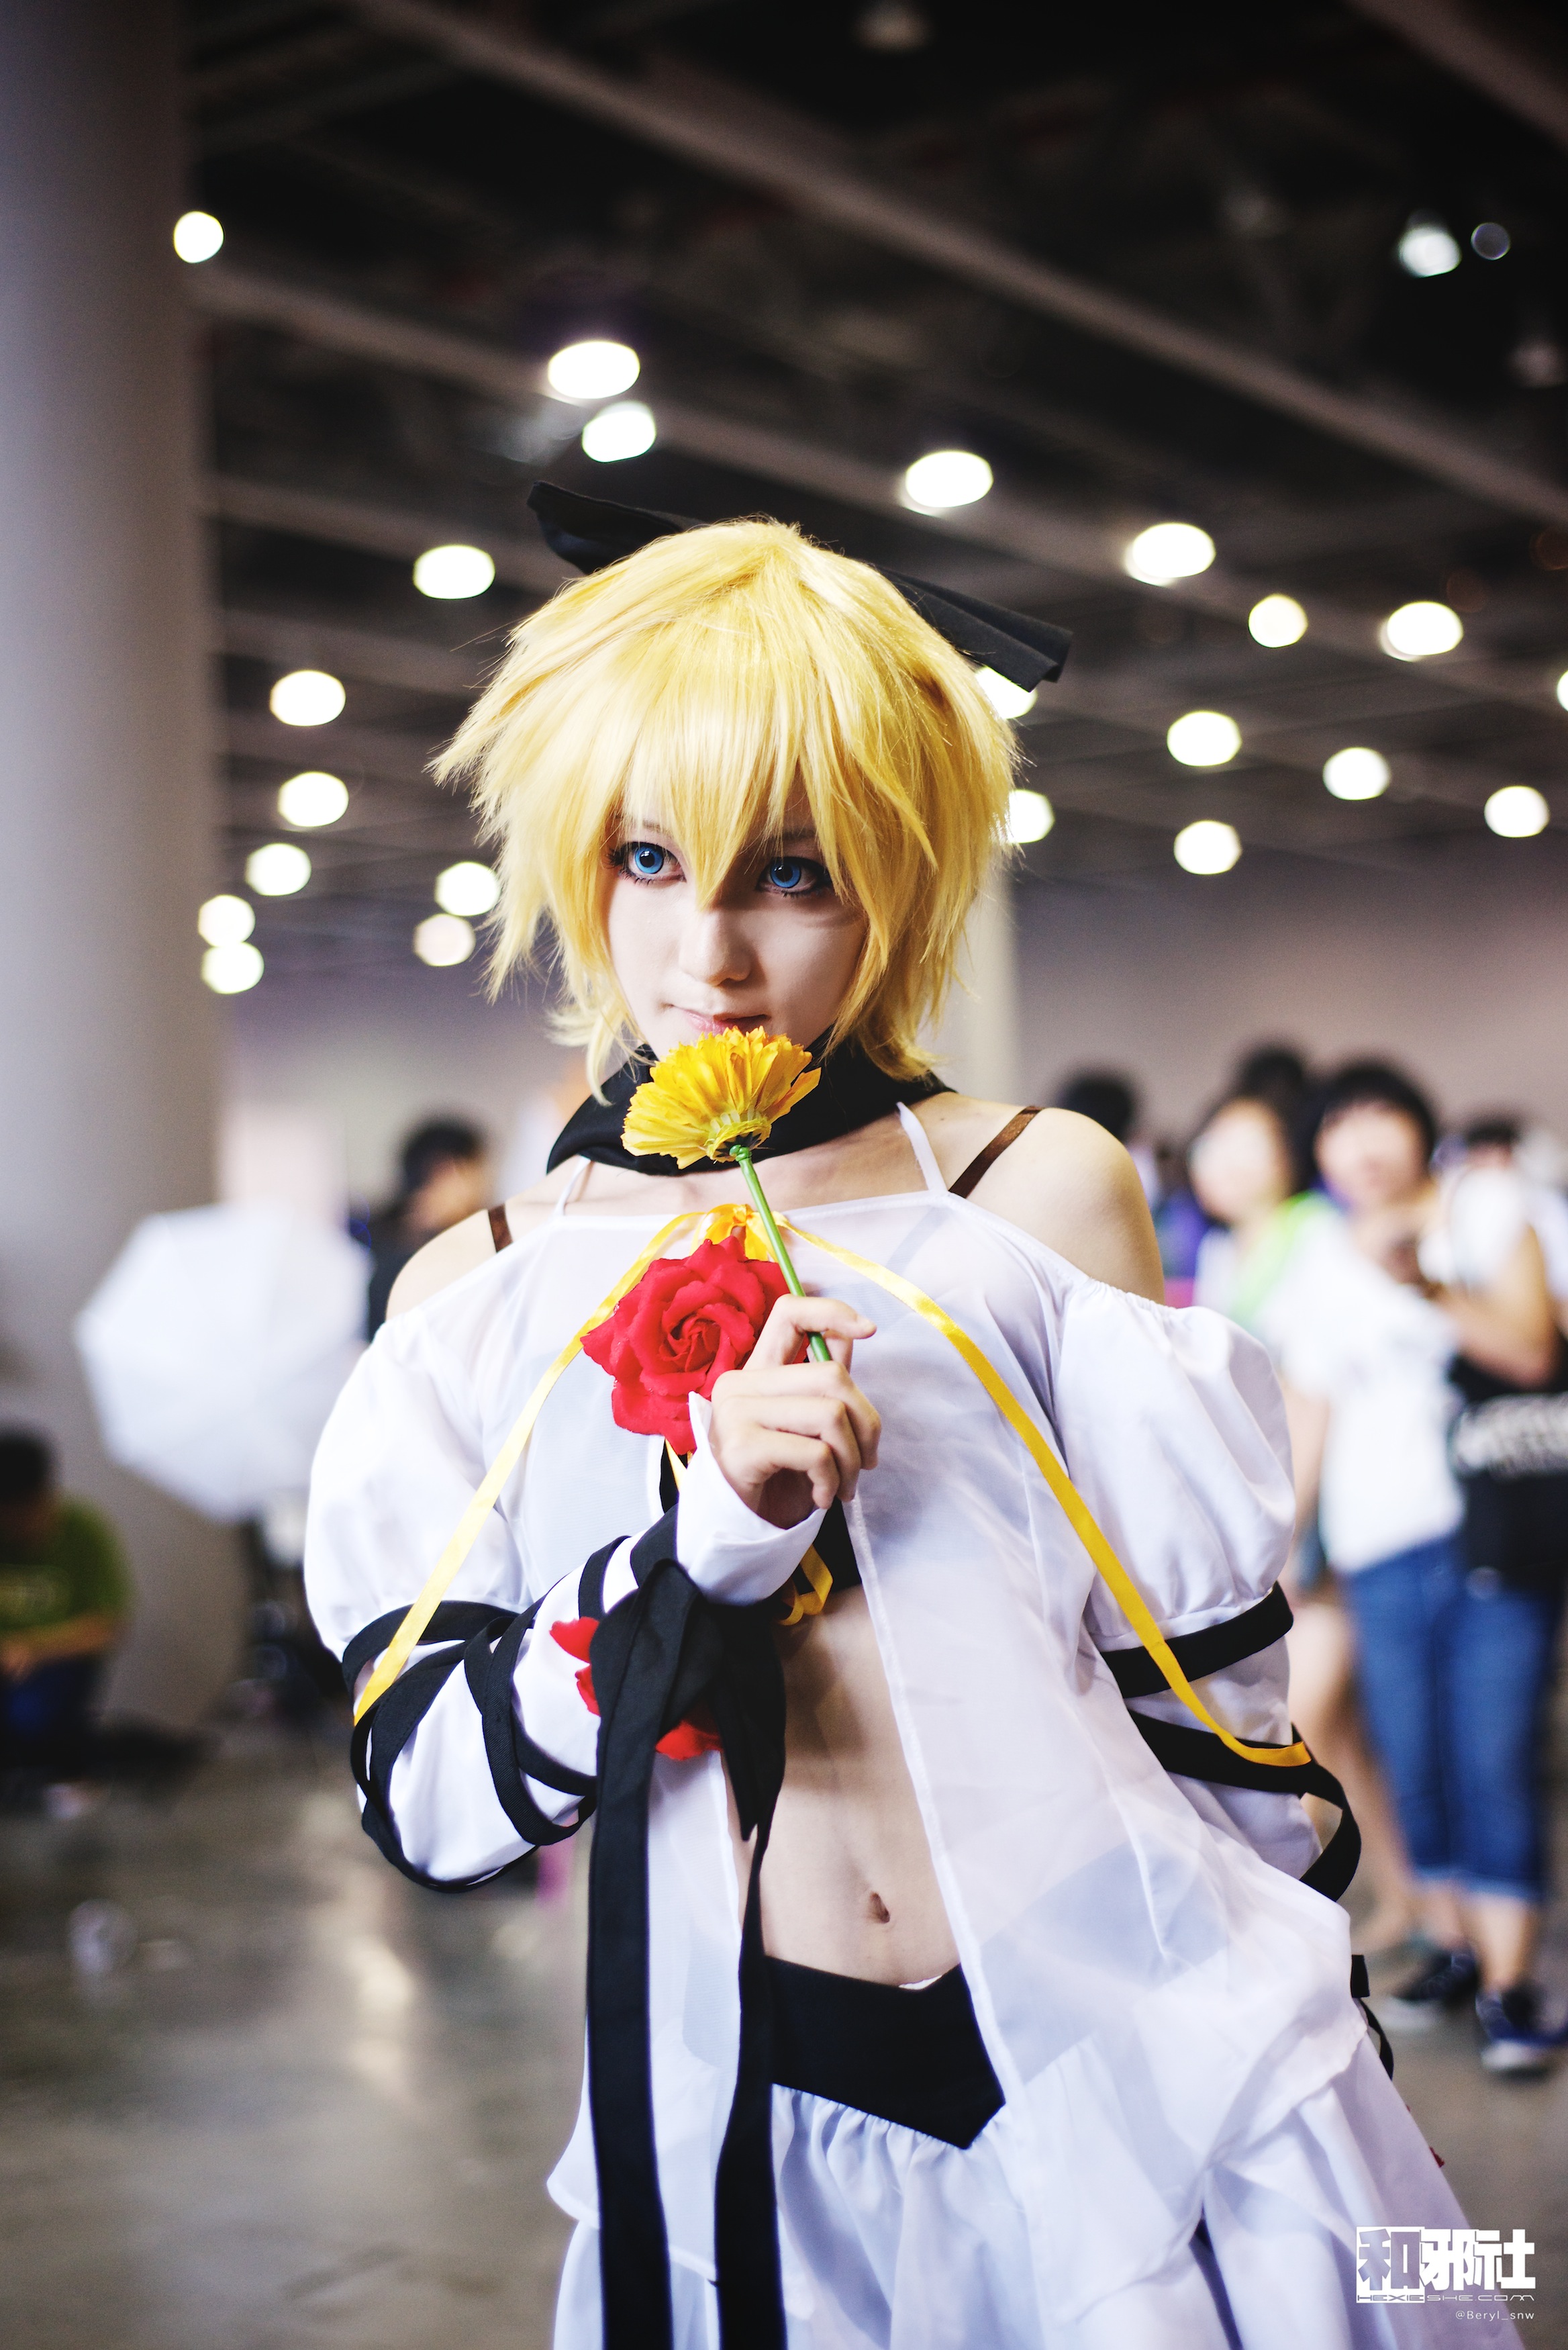
light, girl, cute, portrait, shadow, nikon, clothing, cosplay, eyes, 2014, 50mm, costume, d800e, afnikkor50mmf18d, anime, comic, comiccon, cicf, colorhair, convention